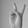
ASL letter: V